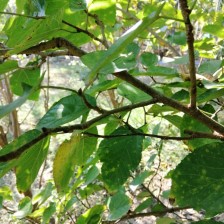
Variety: WhiteKing